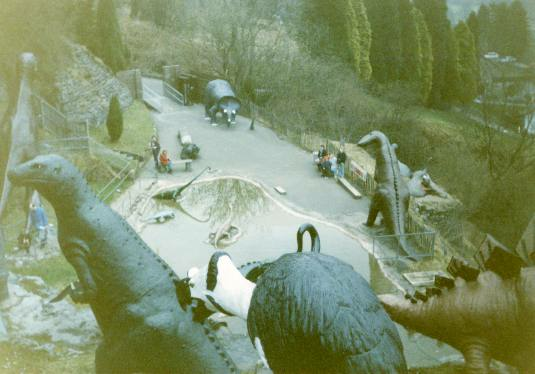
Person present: No